Wong Keen

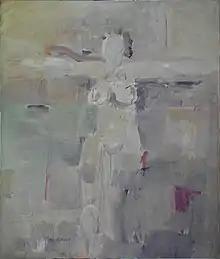

Wong Keen soon won the Art Students League's Edward G. McDowell Traveling Scholarship for 1965, the first painter of Chinese origin to do so. The scholarship required Wong to undertake a part of his studies in Paris and other European countries, and carried the stipend of $3,000 per annum.